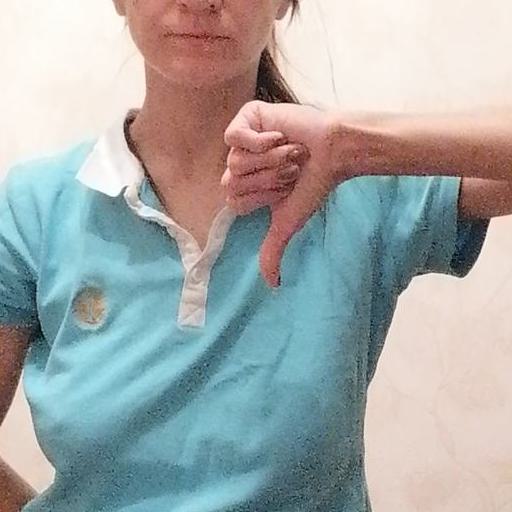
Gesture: dislike